Military history of the Philippines

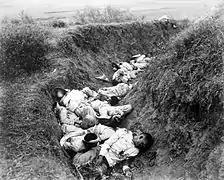
Filipino casualties on the first day of the Philippine-American war

The Philippine–American War was a conflict between the United States and the First Philippine Republic from 1899 through at least 1902, when the Filipino leadership generally accepted American rule. A Philippine Constabulary organized in 1901 to deal with the remnants of the insurgent movement and gradually assumed the responsibilities of the United States Army. Skirmishes between government troops and armed groups lasted until 1913, and some historians consider these unofficial extensions part of the war.